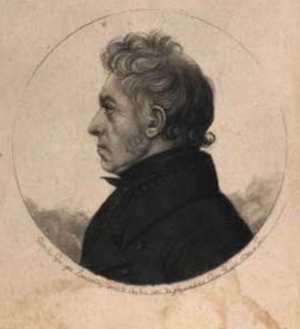
Frederik Christian Raben
Frederik Christian lensgreve Raben var greve af Christiansholm ved Nysted på Lolland og botaniker. Ud over at drive og forbedre sin fædrene arv foretog han en lang række rejser for at opsøge og indsamle planter m.m.